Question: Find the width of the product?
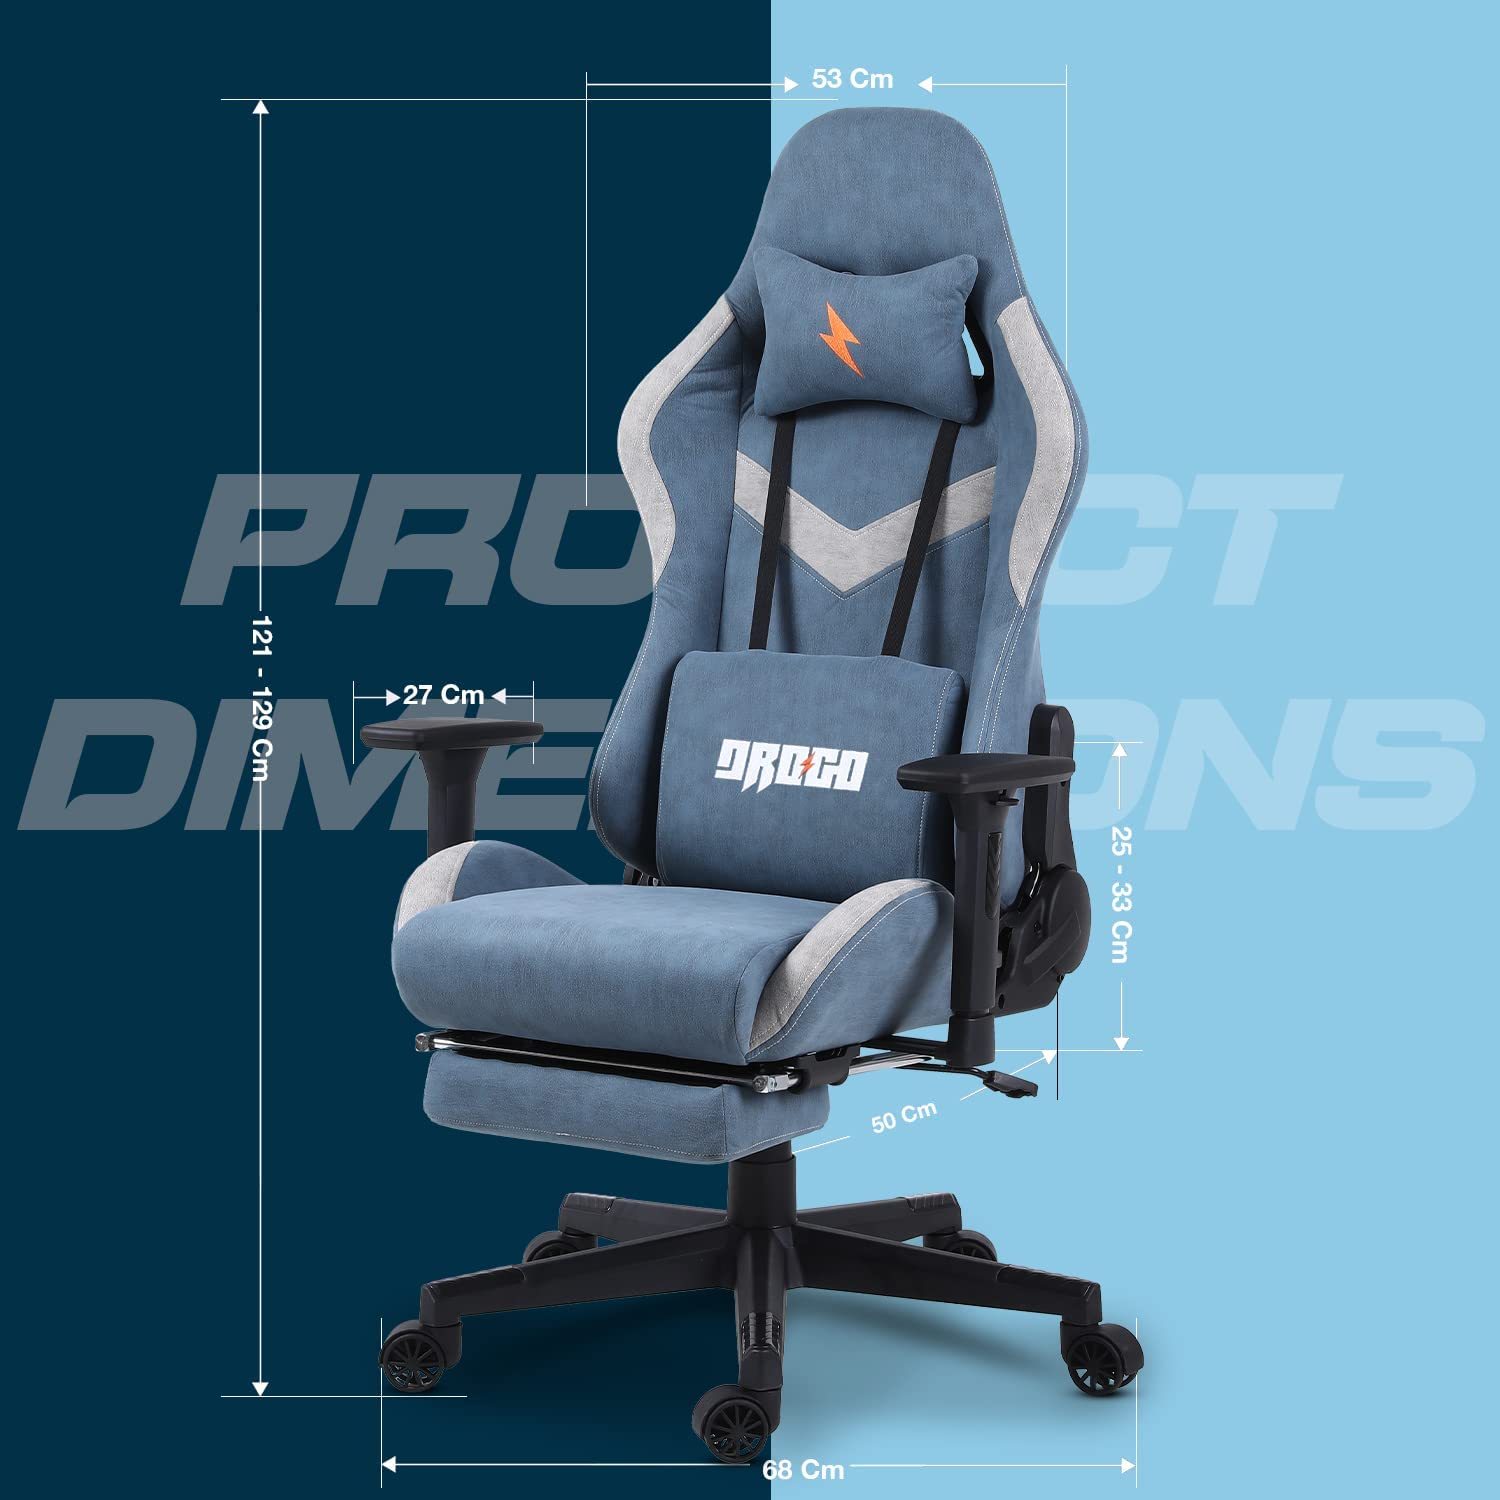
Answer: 68.0 centimetre